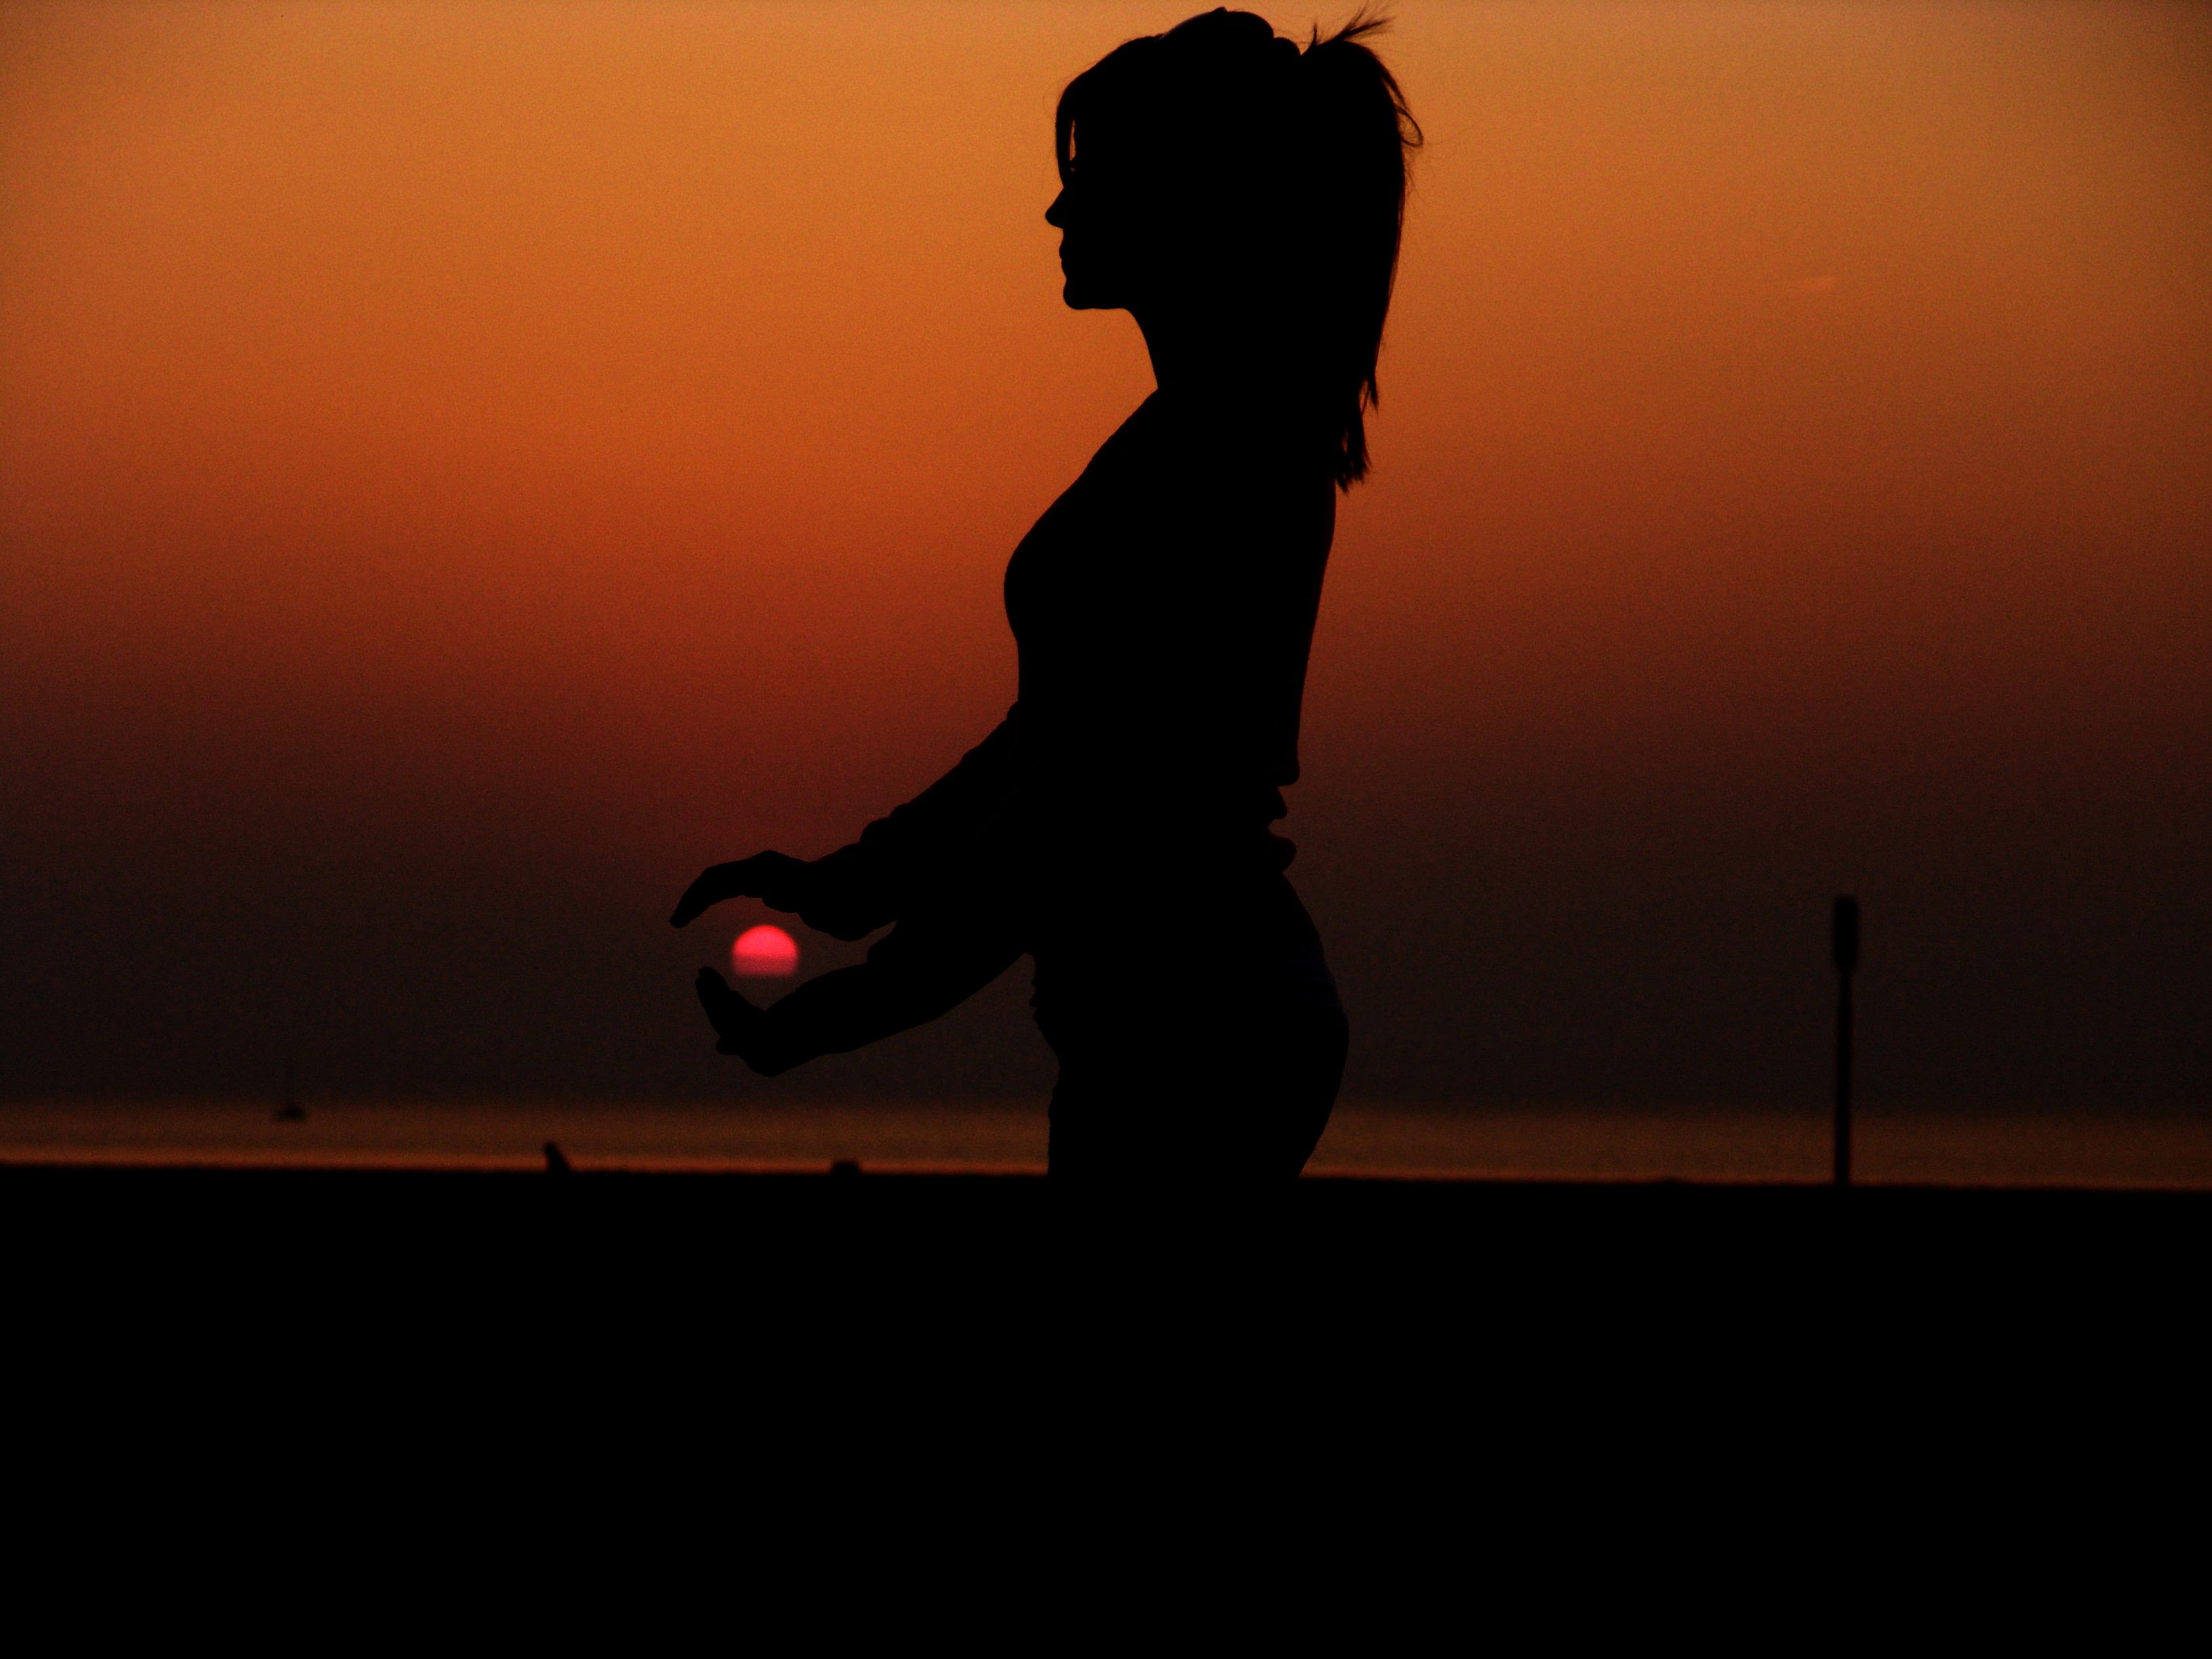
beach, silhouette, light, girl, sun, woman, sunrise, sunset, morning, dawn, dusk, female, darkness, backlighting, emotion